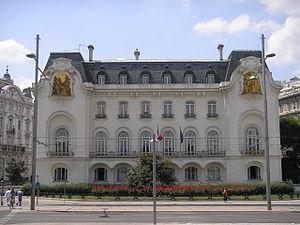
Georges Paul Chedanne est un architecte français.
Les représentations diplomatiques de la France sont dues à ses missions diplomatiques. Avec ses 160 ambassades, la France dispose du troisième réseau d'ambassades et de consulats au monde après les États-Unis et la Chine. Elle précède le Royaume-Uni et l'Allemagne.